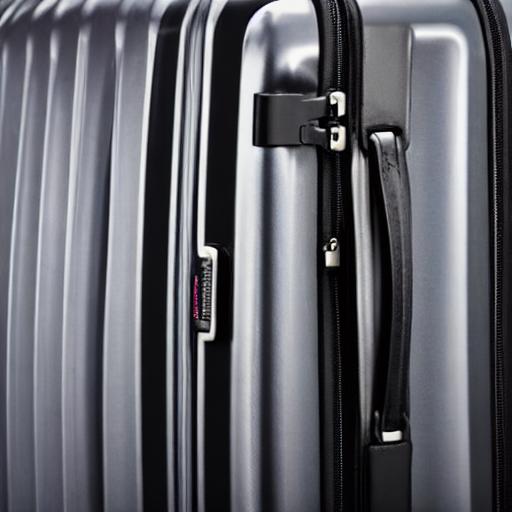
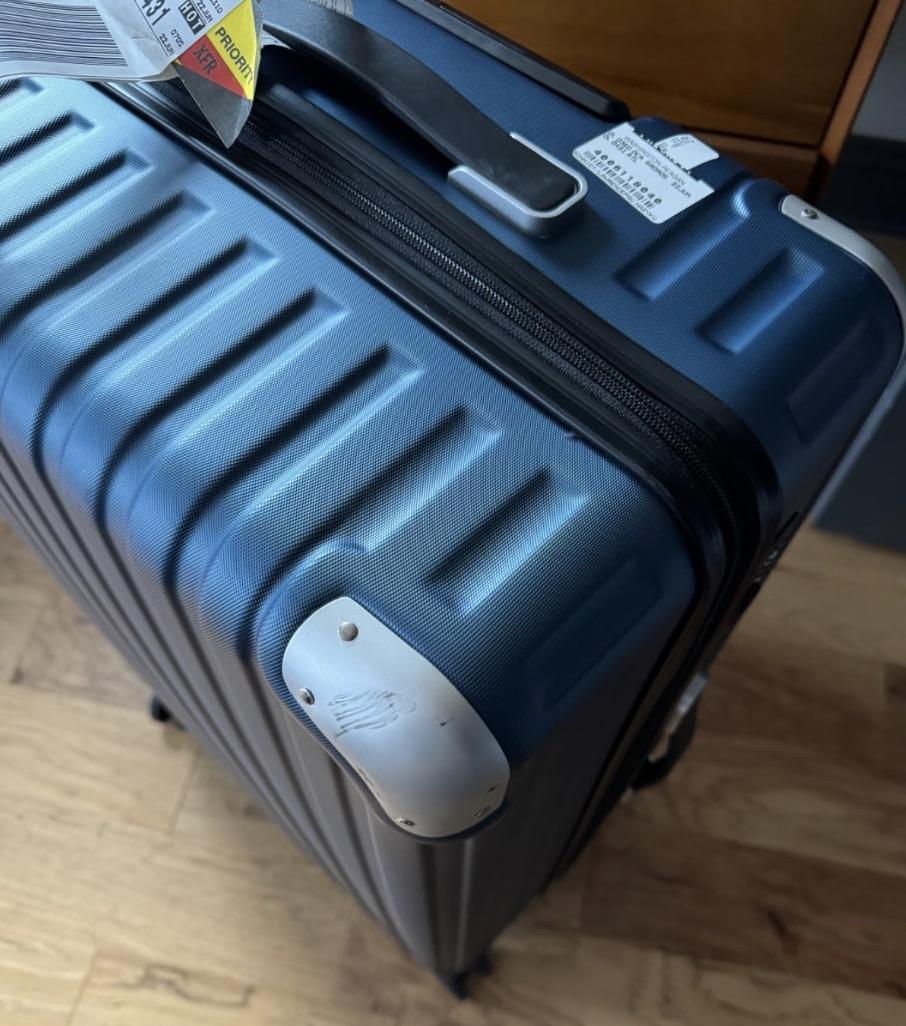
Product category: items_tea
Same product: no